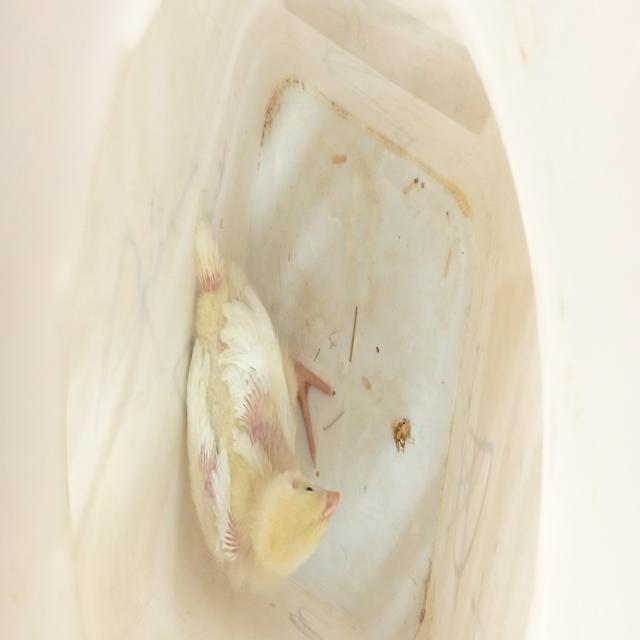
Weight: 381 g